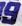
Number: 9